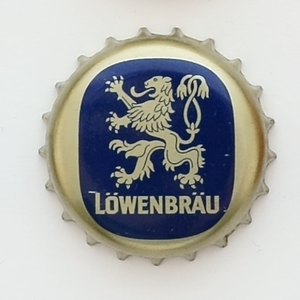
Löwenbräu est une marque et une brasserie de Munich, faisant actuellement partie du groupe Anheuser-Busch InBev et produite par la brasserie Spaten-Franziskaner Braü.